Angels Are Made of Light

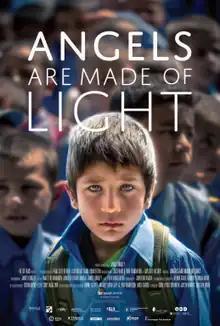
Film poster

Angels Are Made of Light is a 2018 documentary film by James Longley.